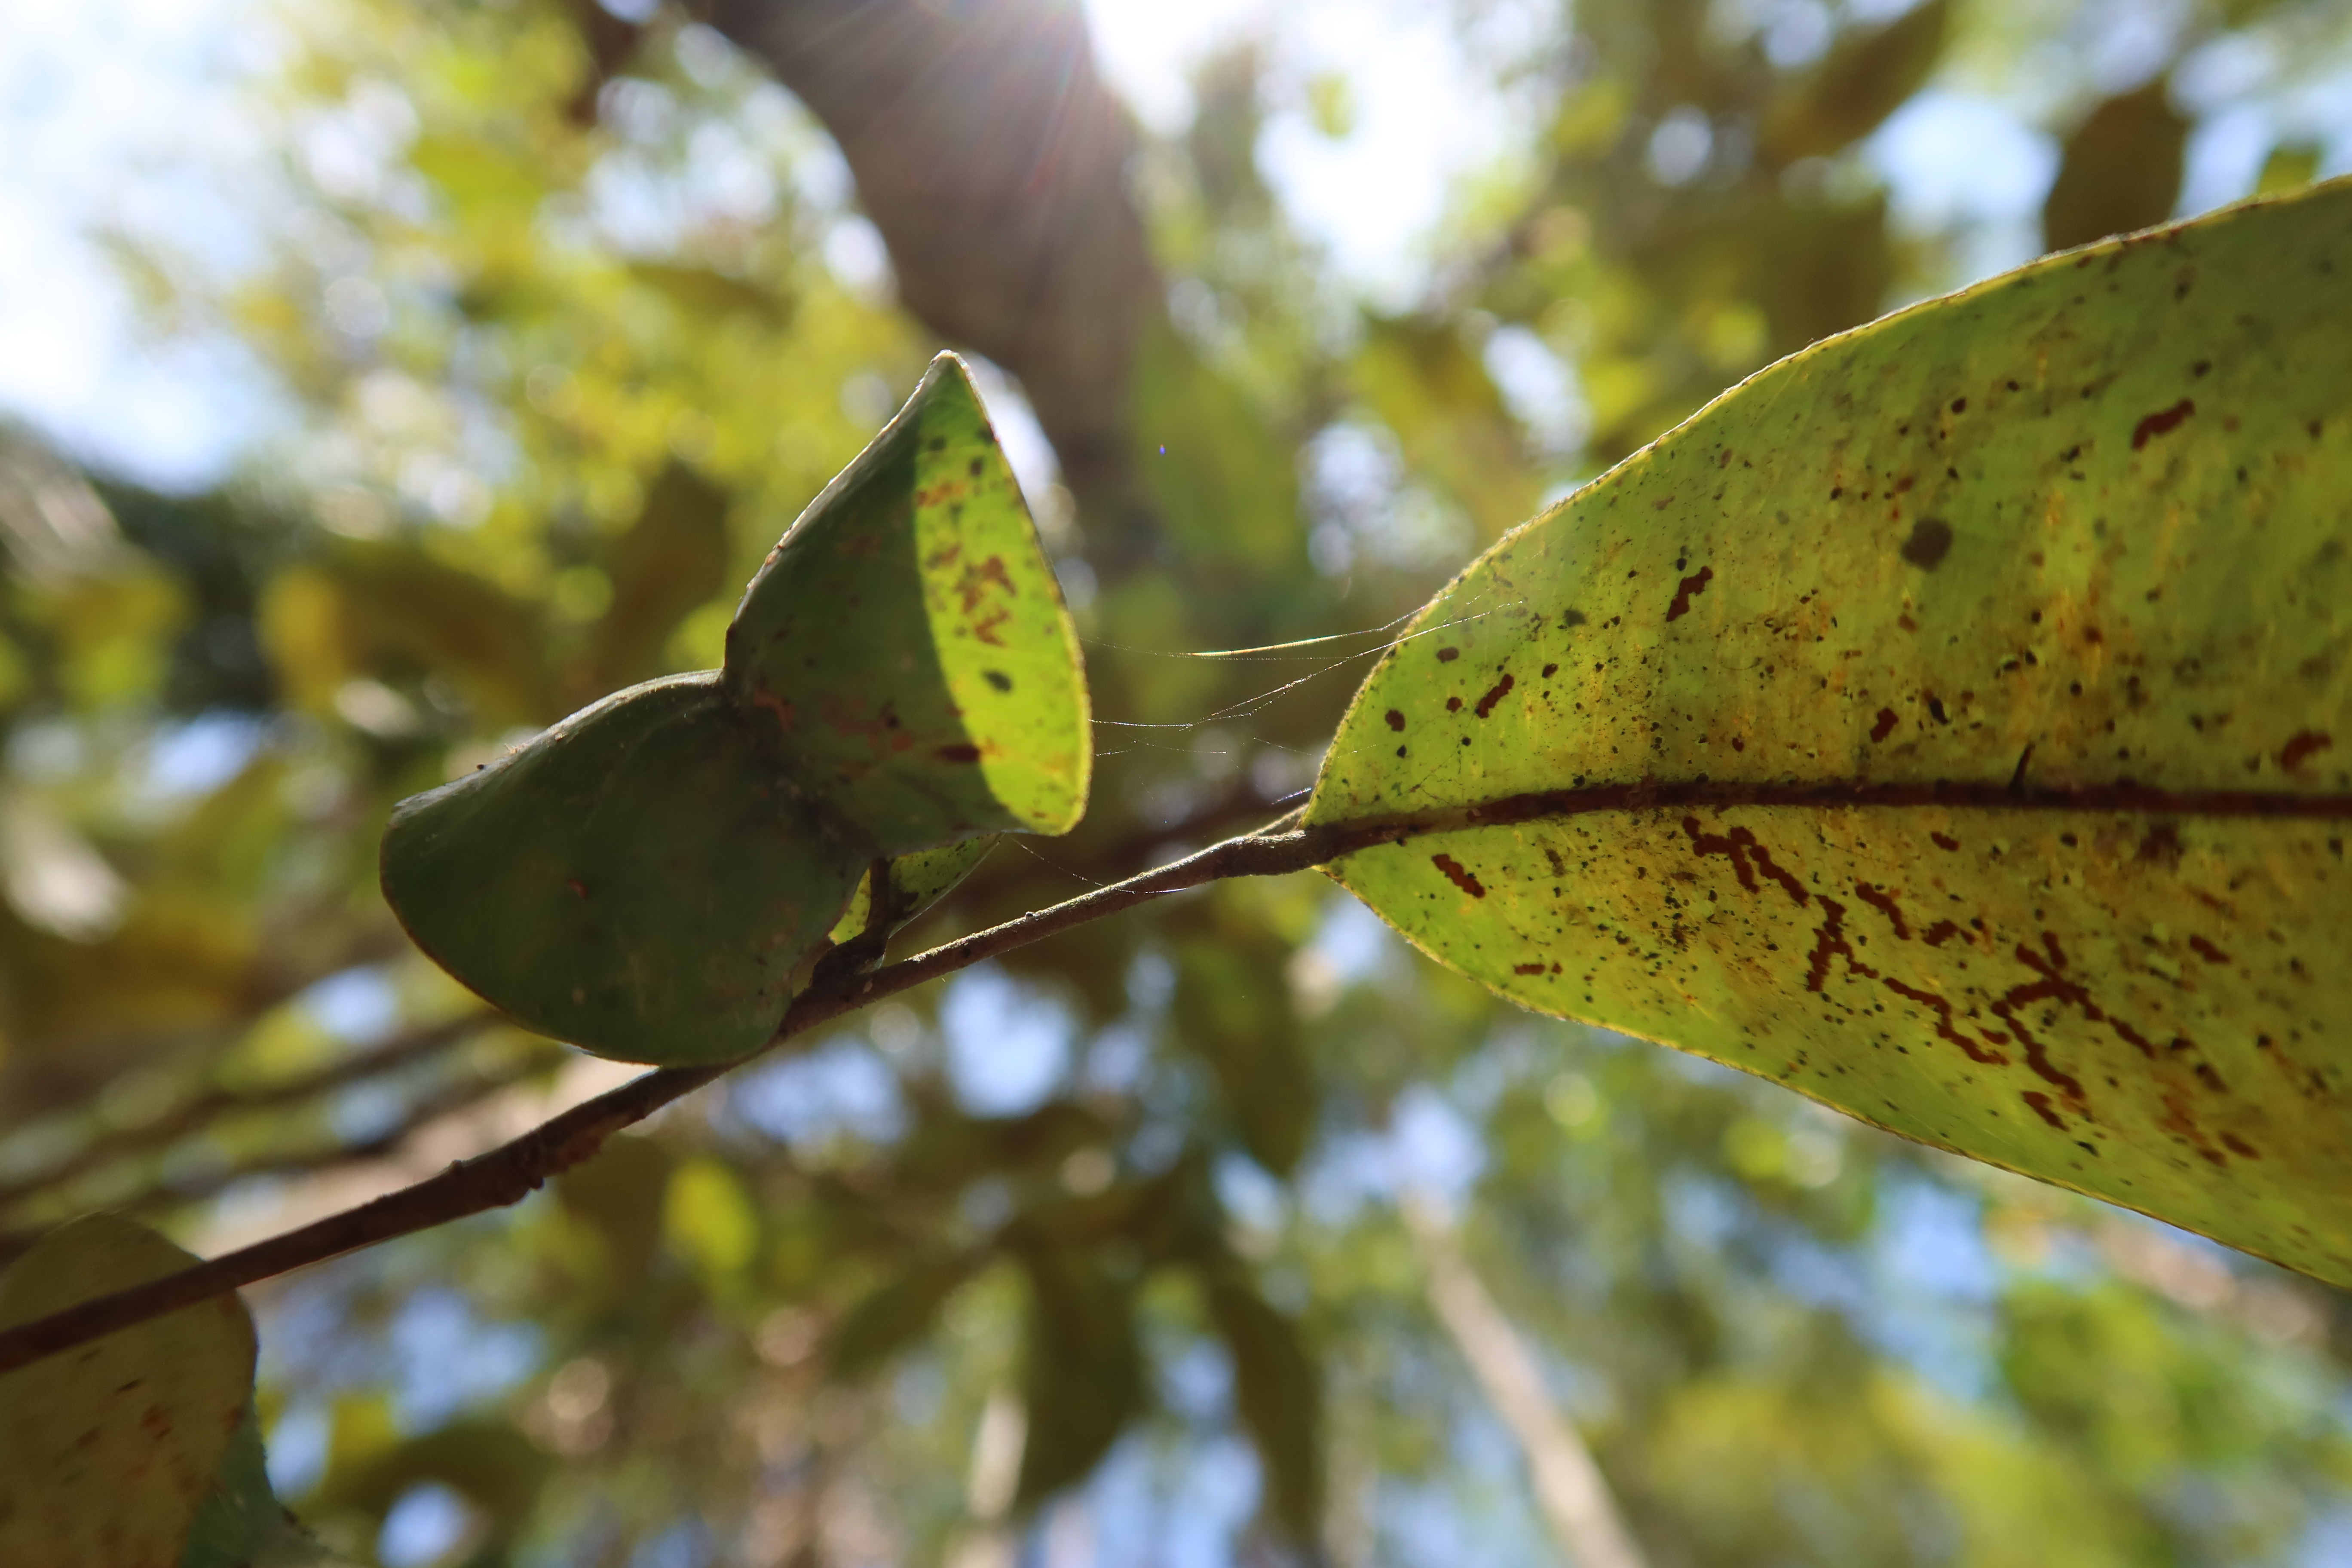
Label: Spiders